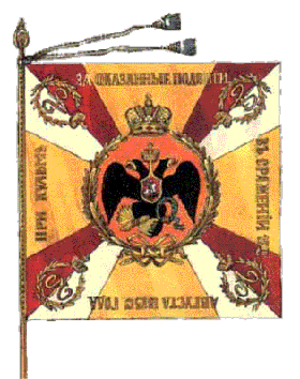
Le régiment Préobrajensky ou régiment de la Transfiguration est le plus ancien et l'un des plus prestigieux régiments de la Garde impériale russe. Il est intimement lié à l'histoire de l'émergence de l'Empire russe, de la fin du XVIIᵉ siècle au XIXᵉ siècle. À ce titre, il incorpore une forte charge symbolique.